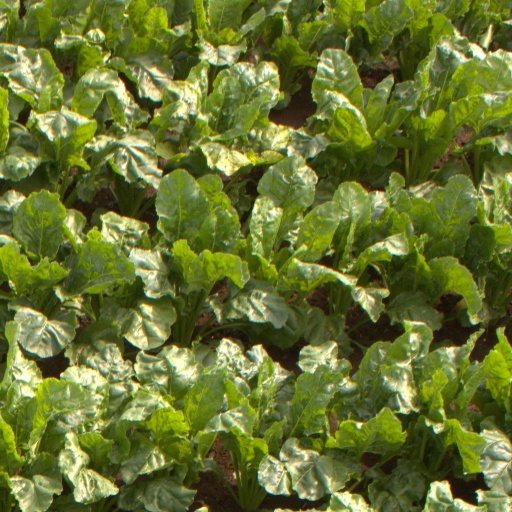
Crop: sugar beet